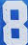
Number: 8